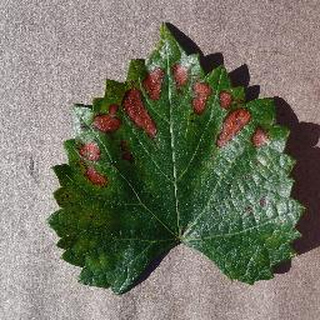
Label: grape_esca_black_measles